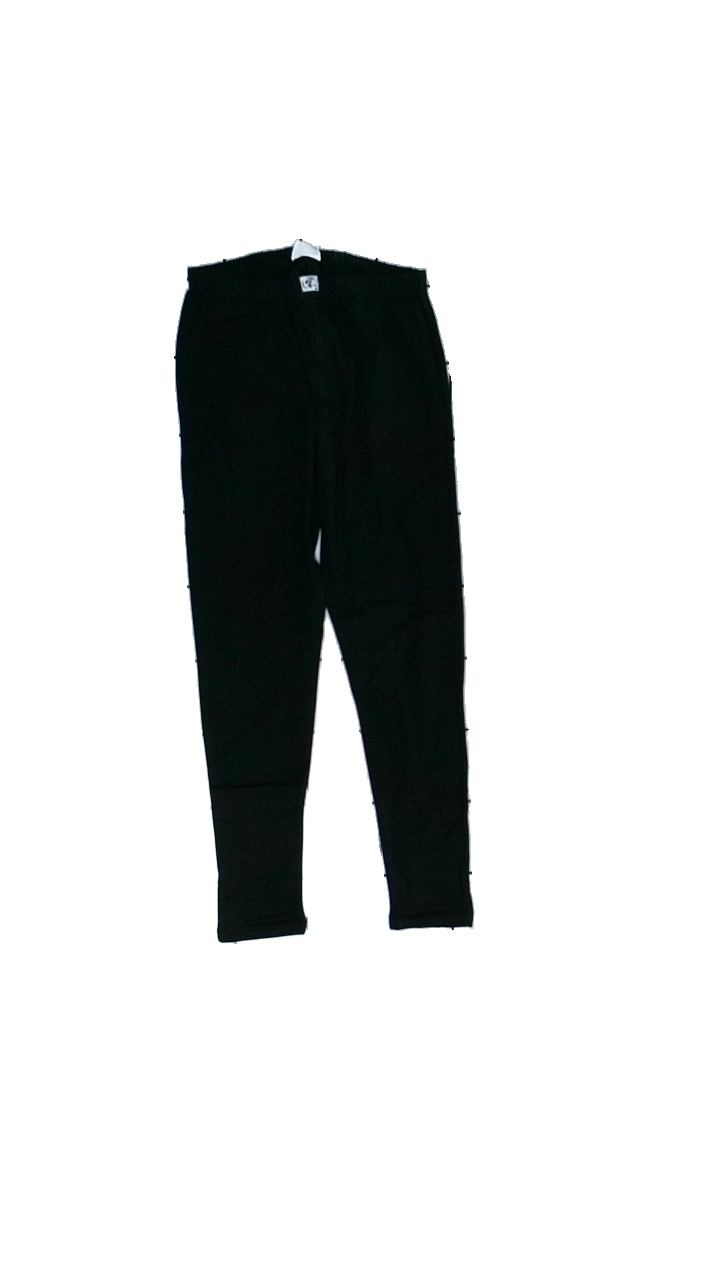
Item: Tights (Ladies)
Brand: Cellbes
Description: svarta tights, lite håriga
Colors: Black
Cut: Regular
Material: ?
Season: All
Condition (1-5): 4
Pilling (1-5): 5
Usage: Reuse
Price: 50-100